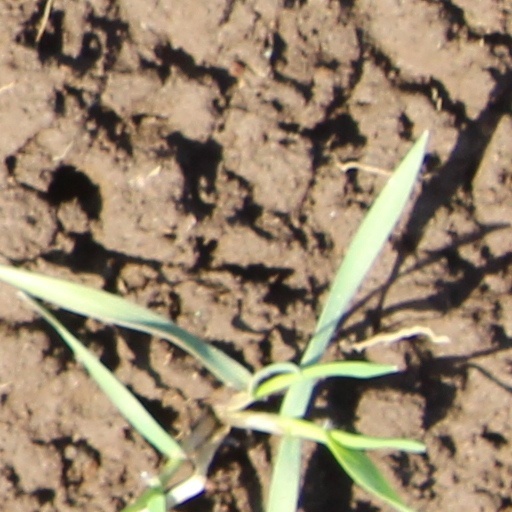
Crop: wheat